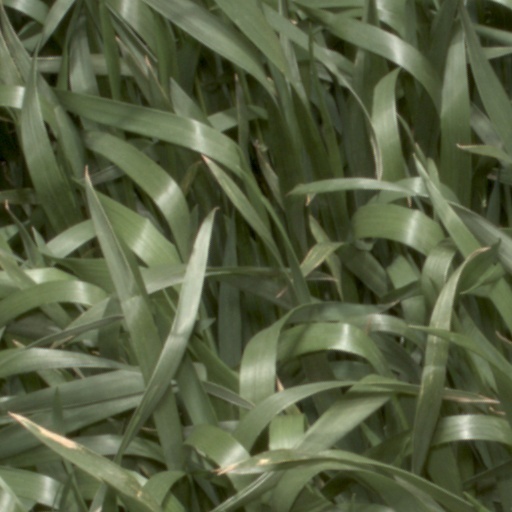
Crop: wheat